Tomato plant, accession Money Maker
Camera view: tilt-top (135 deg); turntable rotation: 270 degrees
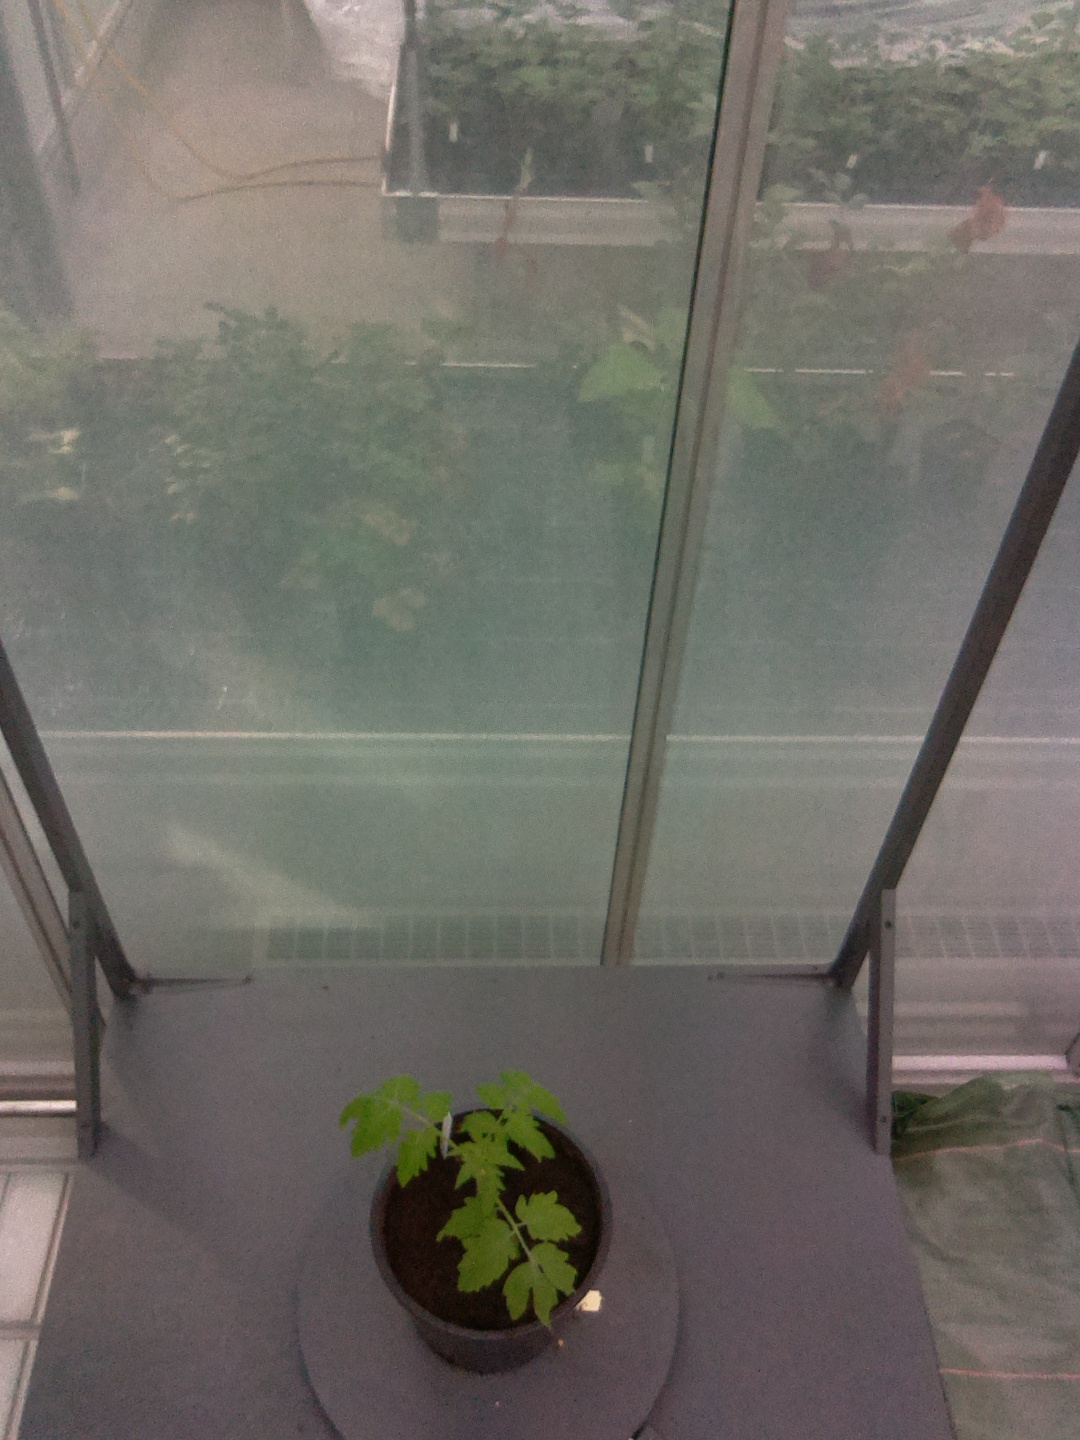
BBCH growth stage 13: 6 of true leaves visible